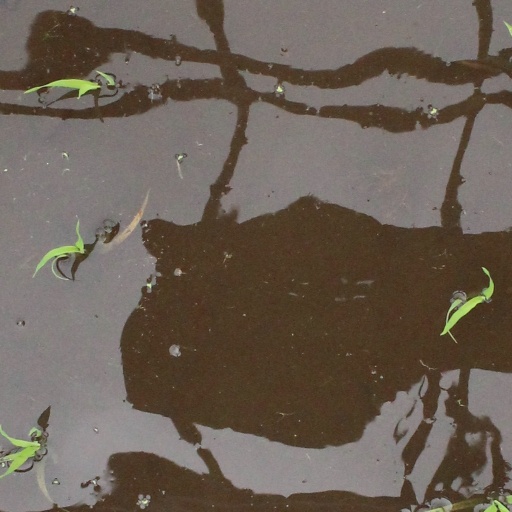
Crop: rice